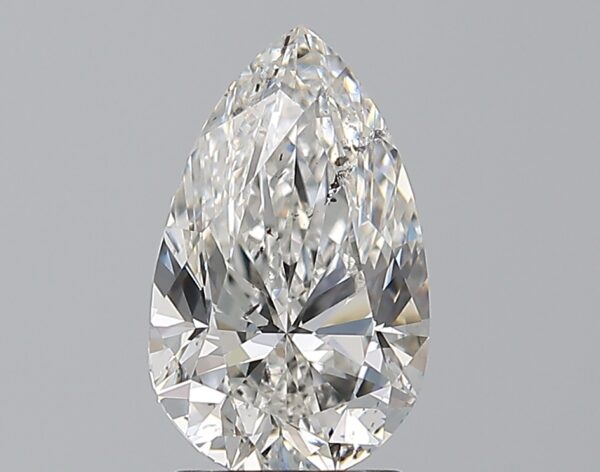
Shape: pear
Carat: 2
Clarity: SI2
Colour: F
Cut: VG
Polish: VG
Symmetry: VG
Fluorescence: M
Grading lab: GIA
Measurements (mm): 10.84 x 6.66 x 4.37